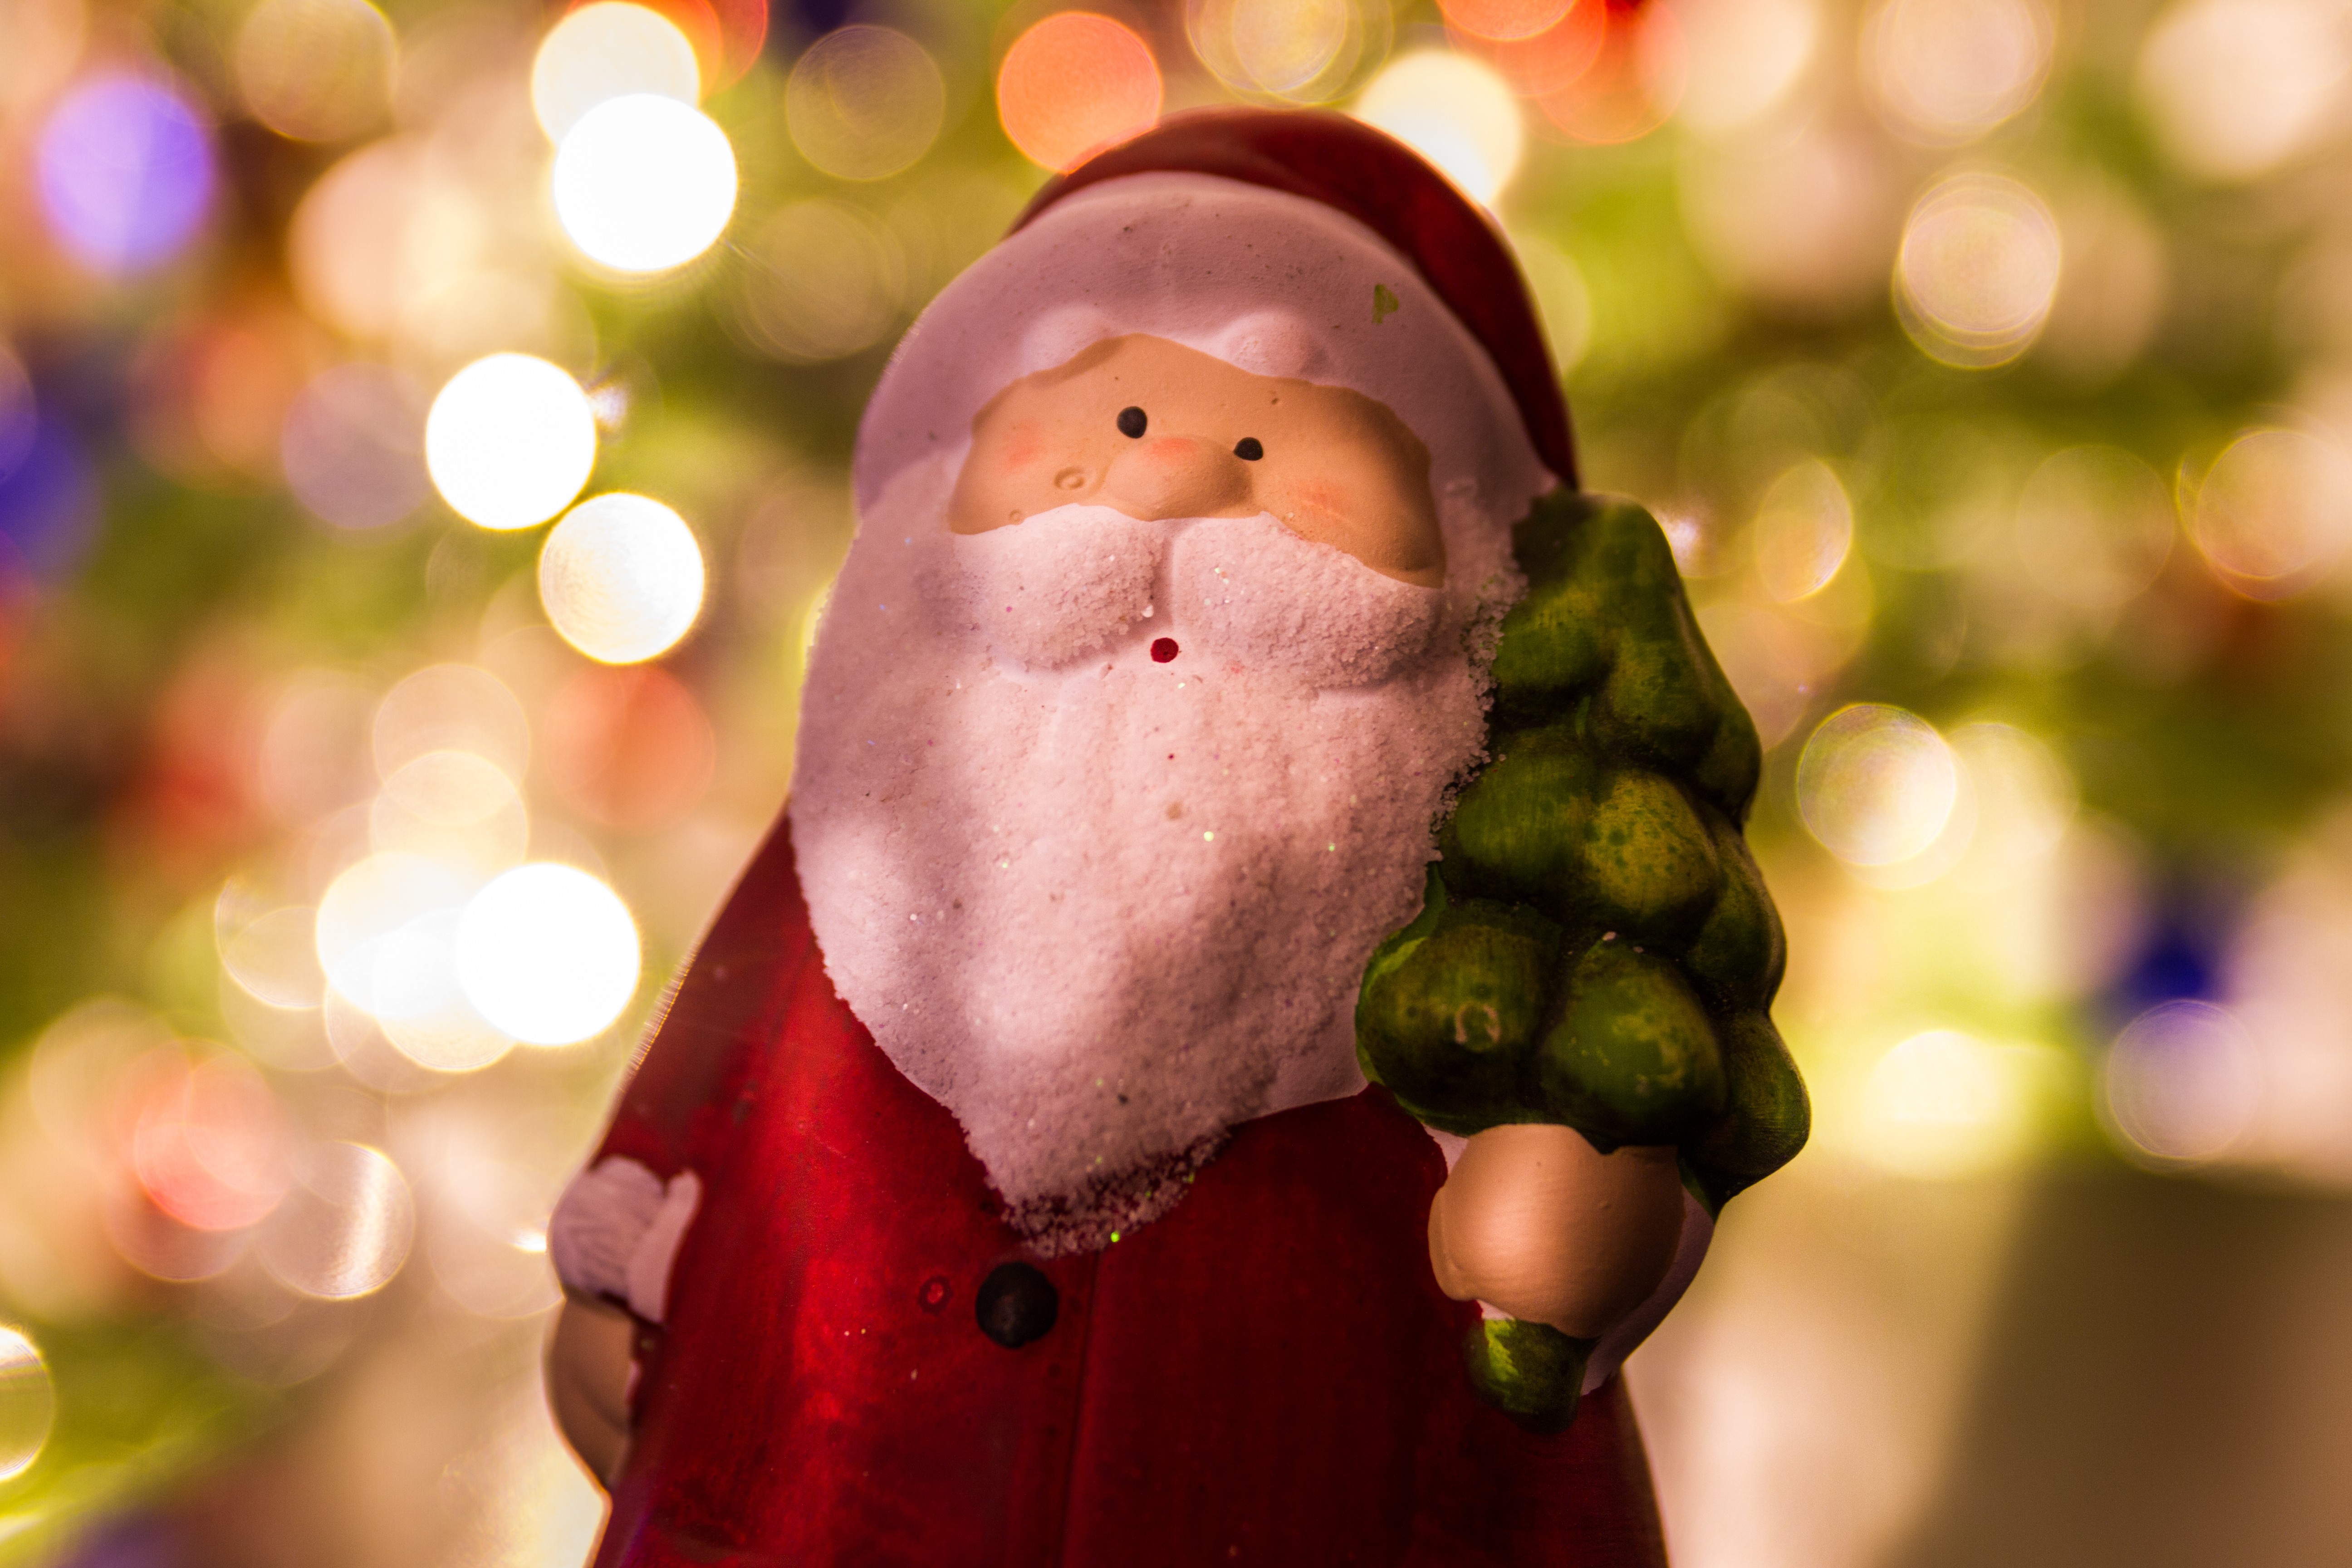
winter, warm, flower, celebration, green, red, color, holiday, child, blurred, christmas, toy, santa, christmas decoration, lights, background, holidays, seasonal, beautiful, blurry, claus, xmas, decorations, sweetness, traditional, merry, ornaments, garden gnome